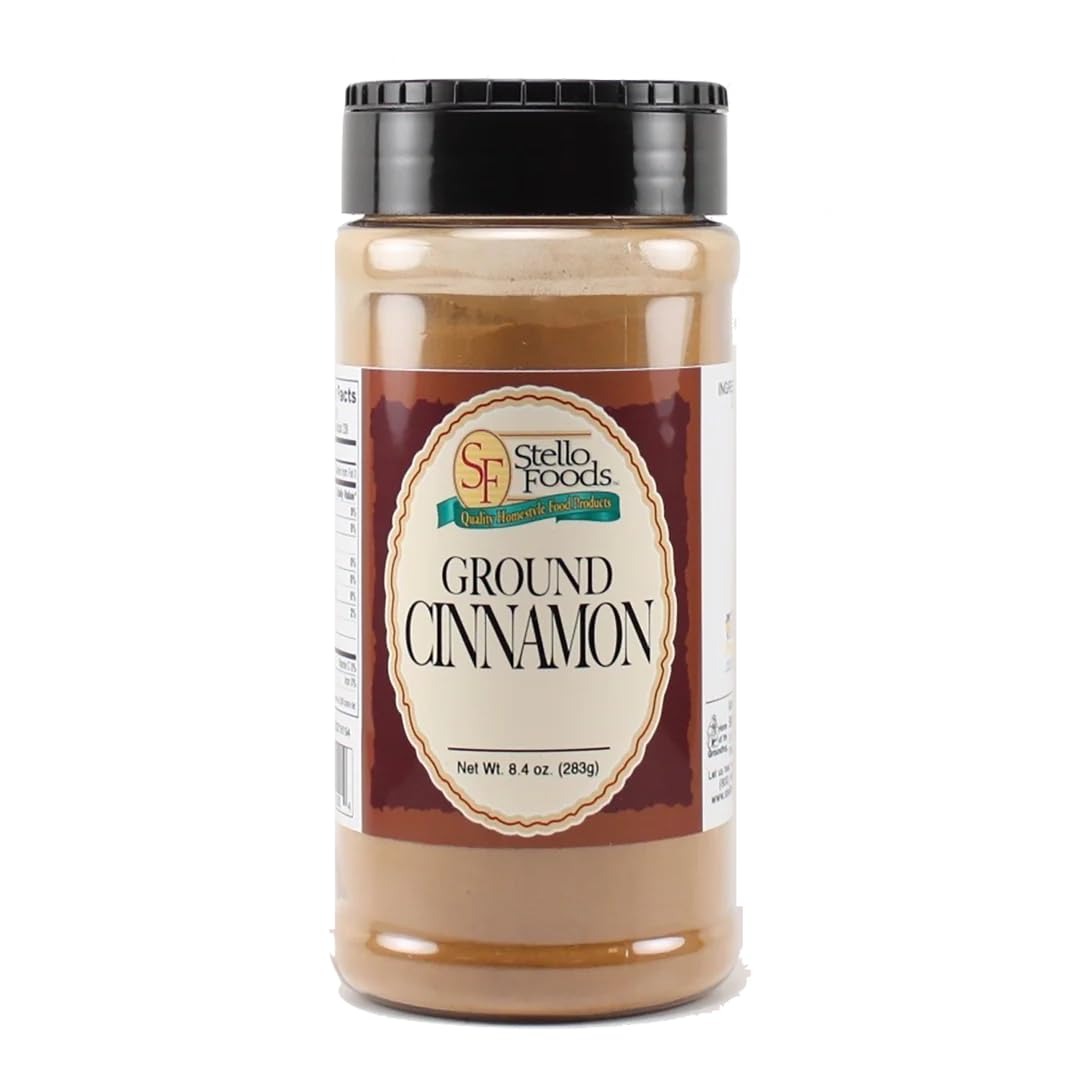
Item Name: Stello Foods Spices - Cinnamon - Ground 8.4 oz
Product Description: Ground Cinnamon is harvested from the inner bark of the Cinnamomum tree. It adds a spicy and sweet kick to a variety of baked goods and savory dishes, from apple pie to curry.<br> Ingredients:Cinnamon
Value: 8.4
Unit: Ounce

Price: 18